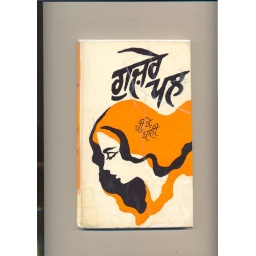
selection of nice punjabi book covers from the library I work in